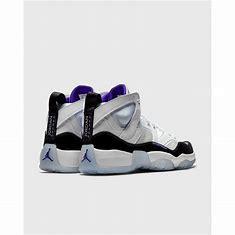
Brand: Jordan
Model: Jumpman Two Trey